Omata

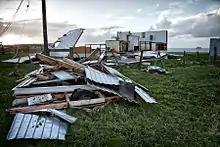
Clubrooms of the New Plymouth Clay Target Club near Omata destroyed by a tornado

Omata School is a coeducational full primary (years 1–8) school with a roll of students as of In 2003, the school celebrated its 150th jubilee.